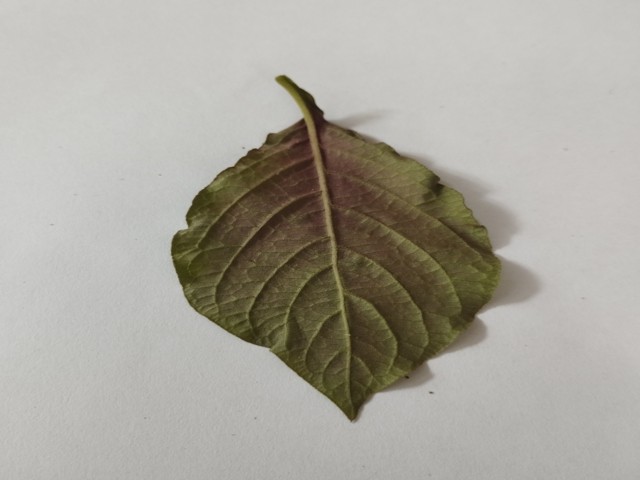
Plant: apang